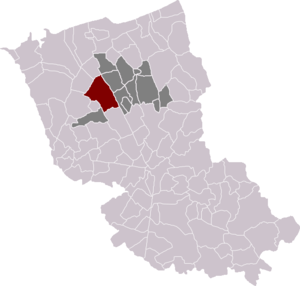
Pitgam est une commune française située dans le département du Nord, en région Hauts-de-France.